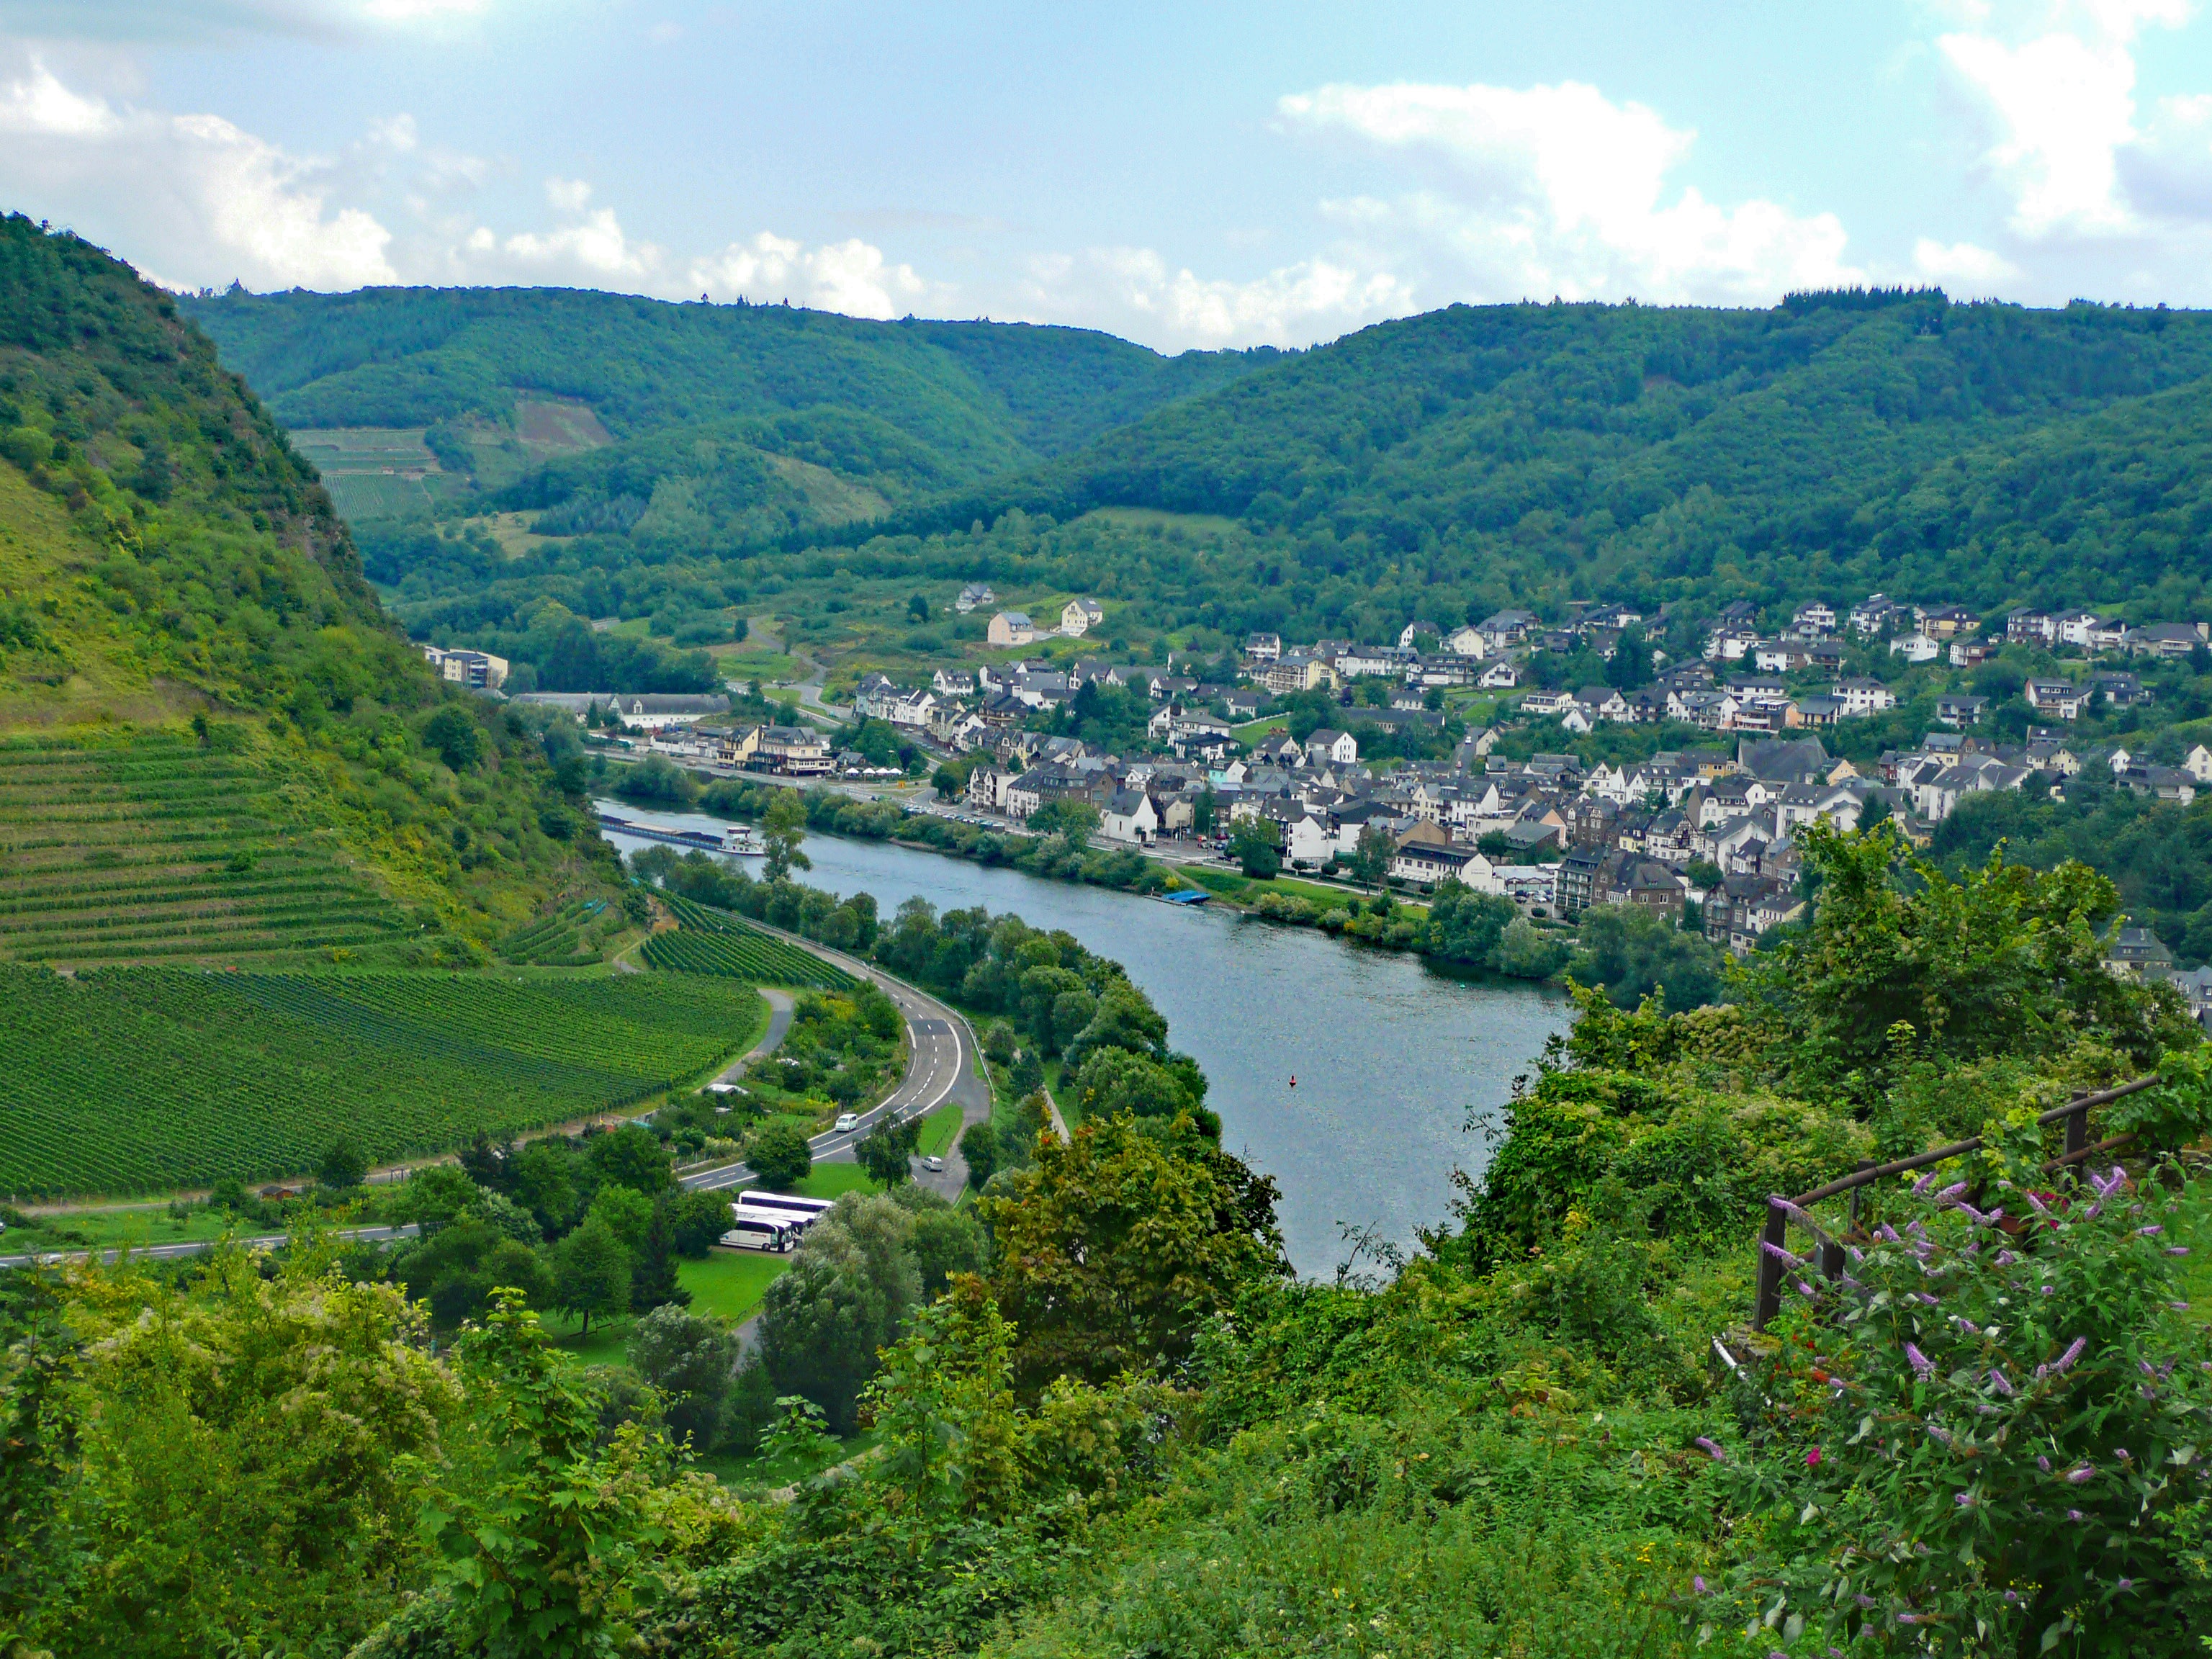
landscape, coast, mountain, wine, meadow, hill, flower, lake, river, valley, mountain range, village, holiday, fjord, reservoir, plateau, germany, ecosystem, sachsen, mosel, cochem, vineyards, rural area, landform, aerial photography, geographical feature, mountainous landforms